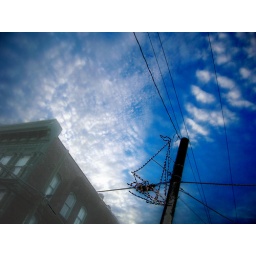
sailboat in the sky with smoke